Warming up

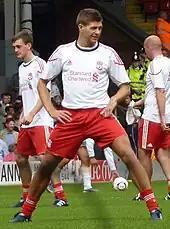
Steven Gerrard warming up prior to a football match in 2010.

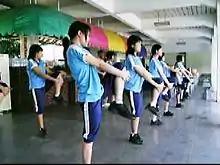
A group of High School girls performing a ballistic stretch in a Physical Education session

A warm-up generally consists of a gradual increase in intensity in physical activity (a "pulse raiser"), joint mobility exercise, and stretching, followed by the activity. For example, before running or playing an intensive sport, athletes might slowly jog to warm their muscles and increase their heart rate. It is important that warm-ups be specific to the activity, so that the muscles to be used are activated. The risks and benefits of combining stretching with warming up are disputable, although it is generally believed that warming up prepares the athlete both mentally and physically.